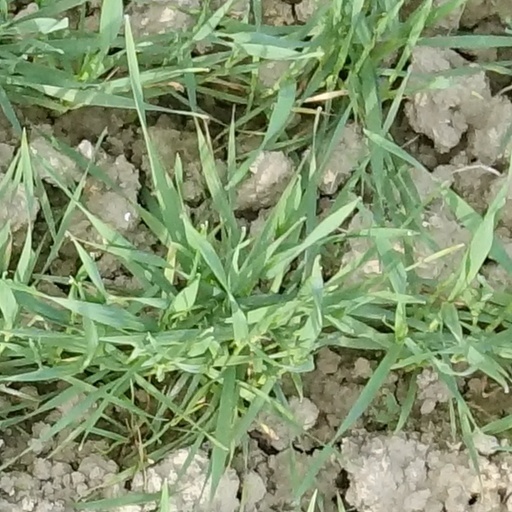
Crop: wheat